Simba rebellion

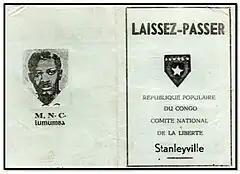
Official pass issued by the People's Republic of the Congo, the communist government declared by the Simbas

Mike Hoare, a white mercenary commander, led three boats of mercenaries around the Simba rebel flank to attack Albertville from the rear in a night attack. The move made good progress but was diverted when it ran across a Catholic priest who convinced the mercenaries to rescue 60 clergy being held by Simba troops. The mercenaries failed to either rescue the priests or capture the Albertville airport. The next day ANC infantry and the motorized Gendarmes re-captured the city, overwhelming poorly armed Simba resistance. Together with the success in Kasai the victory at Albertville stabilized the government southern flank. The abuse of the clergy also increased Western support for the Tshombe Government.